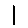
Label: 1